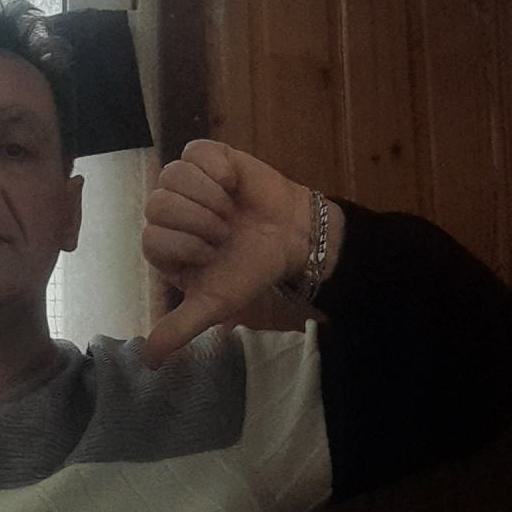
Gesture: dislike